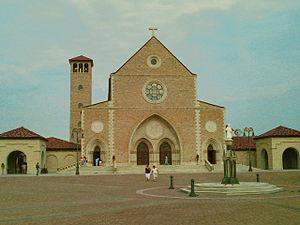
Mère Angelica, en religion Mother Mary Angelica of the Annunciation et dans le siècle Rita Antoinette Rizzo, née le 20 avril 1923 à Canton et morte le 27 mars 2016, est une religieuse contemplative américaine. Elle est surtout connue pour avoir fondé et animé la chaîne de télévision catholique EWTN.